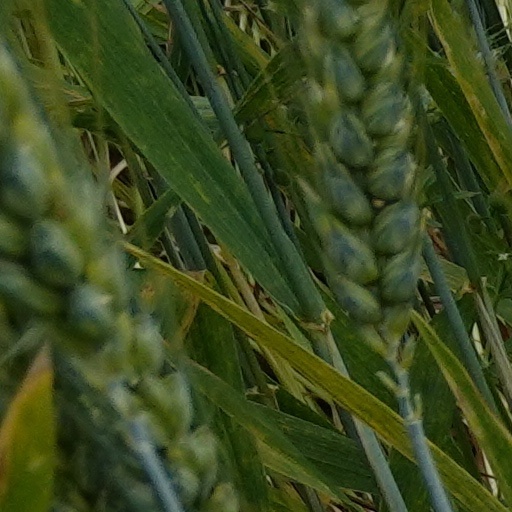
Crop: wheat